Answer in natural language. Considering the relative positions, where is brown top white leg dining table (highlighted by a red box) with respect to wooden coffee table with shelf (highlighted by a green box)? Choose between the following options: left or right
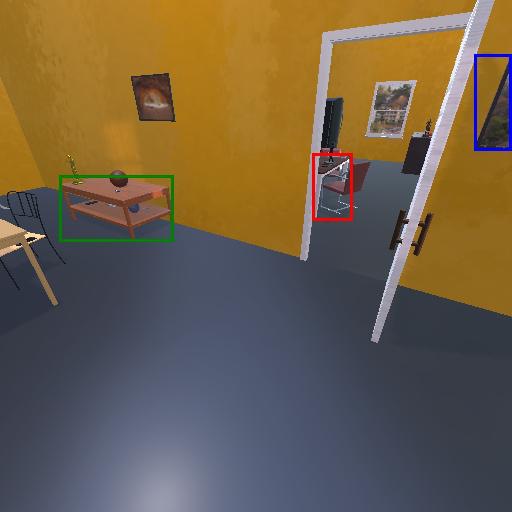
<answer>right</answer>